Maritime history

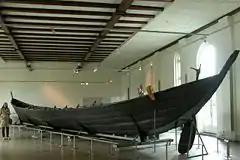
The Nydam boat (310–320 AD), one of the precursors of the Viking longships

By 1000 BCE, Austronesians in Island Southeast Asia were already engaging in regular maritime trade with China, South Asia, and the Middle East, introducing sailing technologies to these regions. They also facilitated an exchange of cultivated crop plants, introducing Pacific coconuts, bananas, and sugarcane to the Indian subcontinent, some of which eventually reached Europe via overland Persian and Arab traders. A Chinese record in 200 AD describes one of the Austronesian ships, called "kunlun bo" or "k'unlun po" (崑崙舶, lit. "ship of the Kunlun people"). It may also have been the "kolandiaphonta" known by the Greeks. It has 4–7 masts and is able to sail against the wind due to the usage of tanja sails. These ships reached as far as Madagascar by ca. 50–500 AD and Ghana in the eighth century AD.